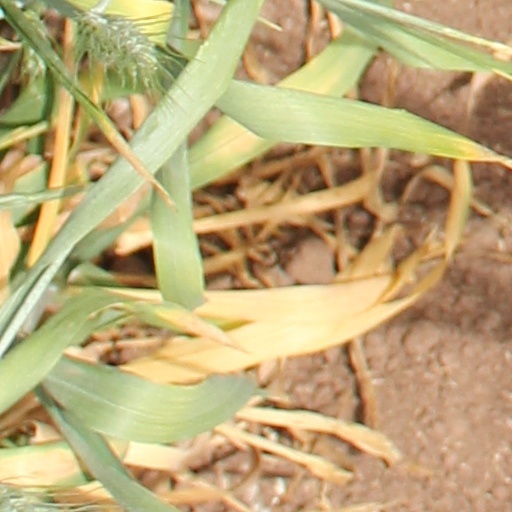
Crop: wheat